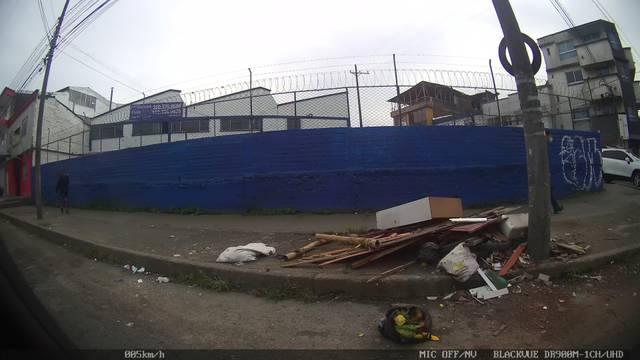
Region: Colombia
Coordinates: 4.82, -75.685